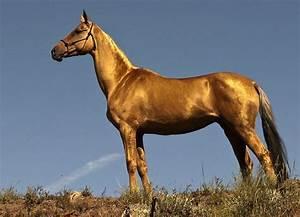
horse